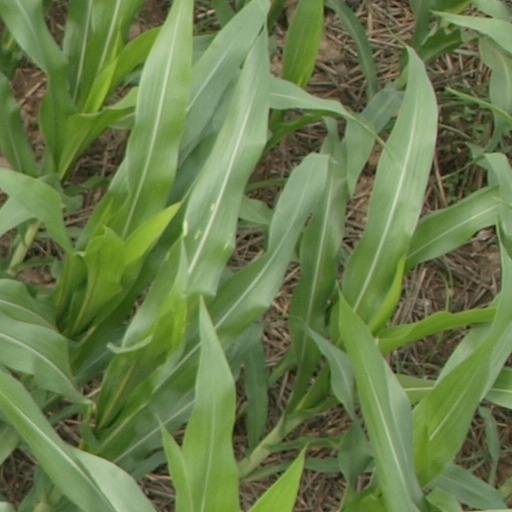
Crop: maize; corn